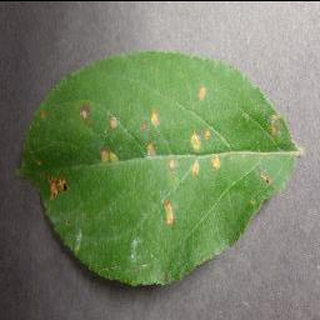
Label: apple_cedar_apple_rust